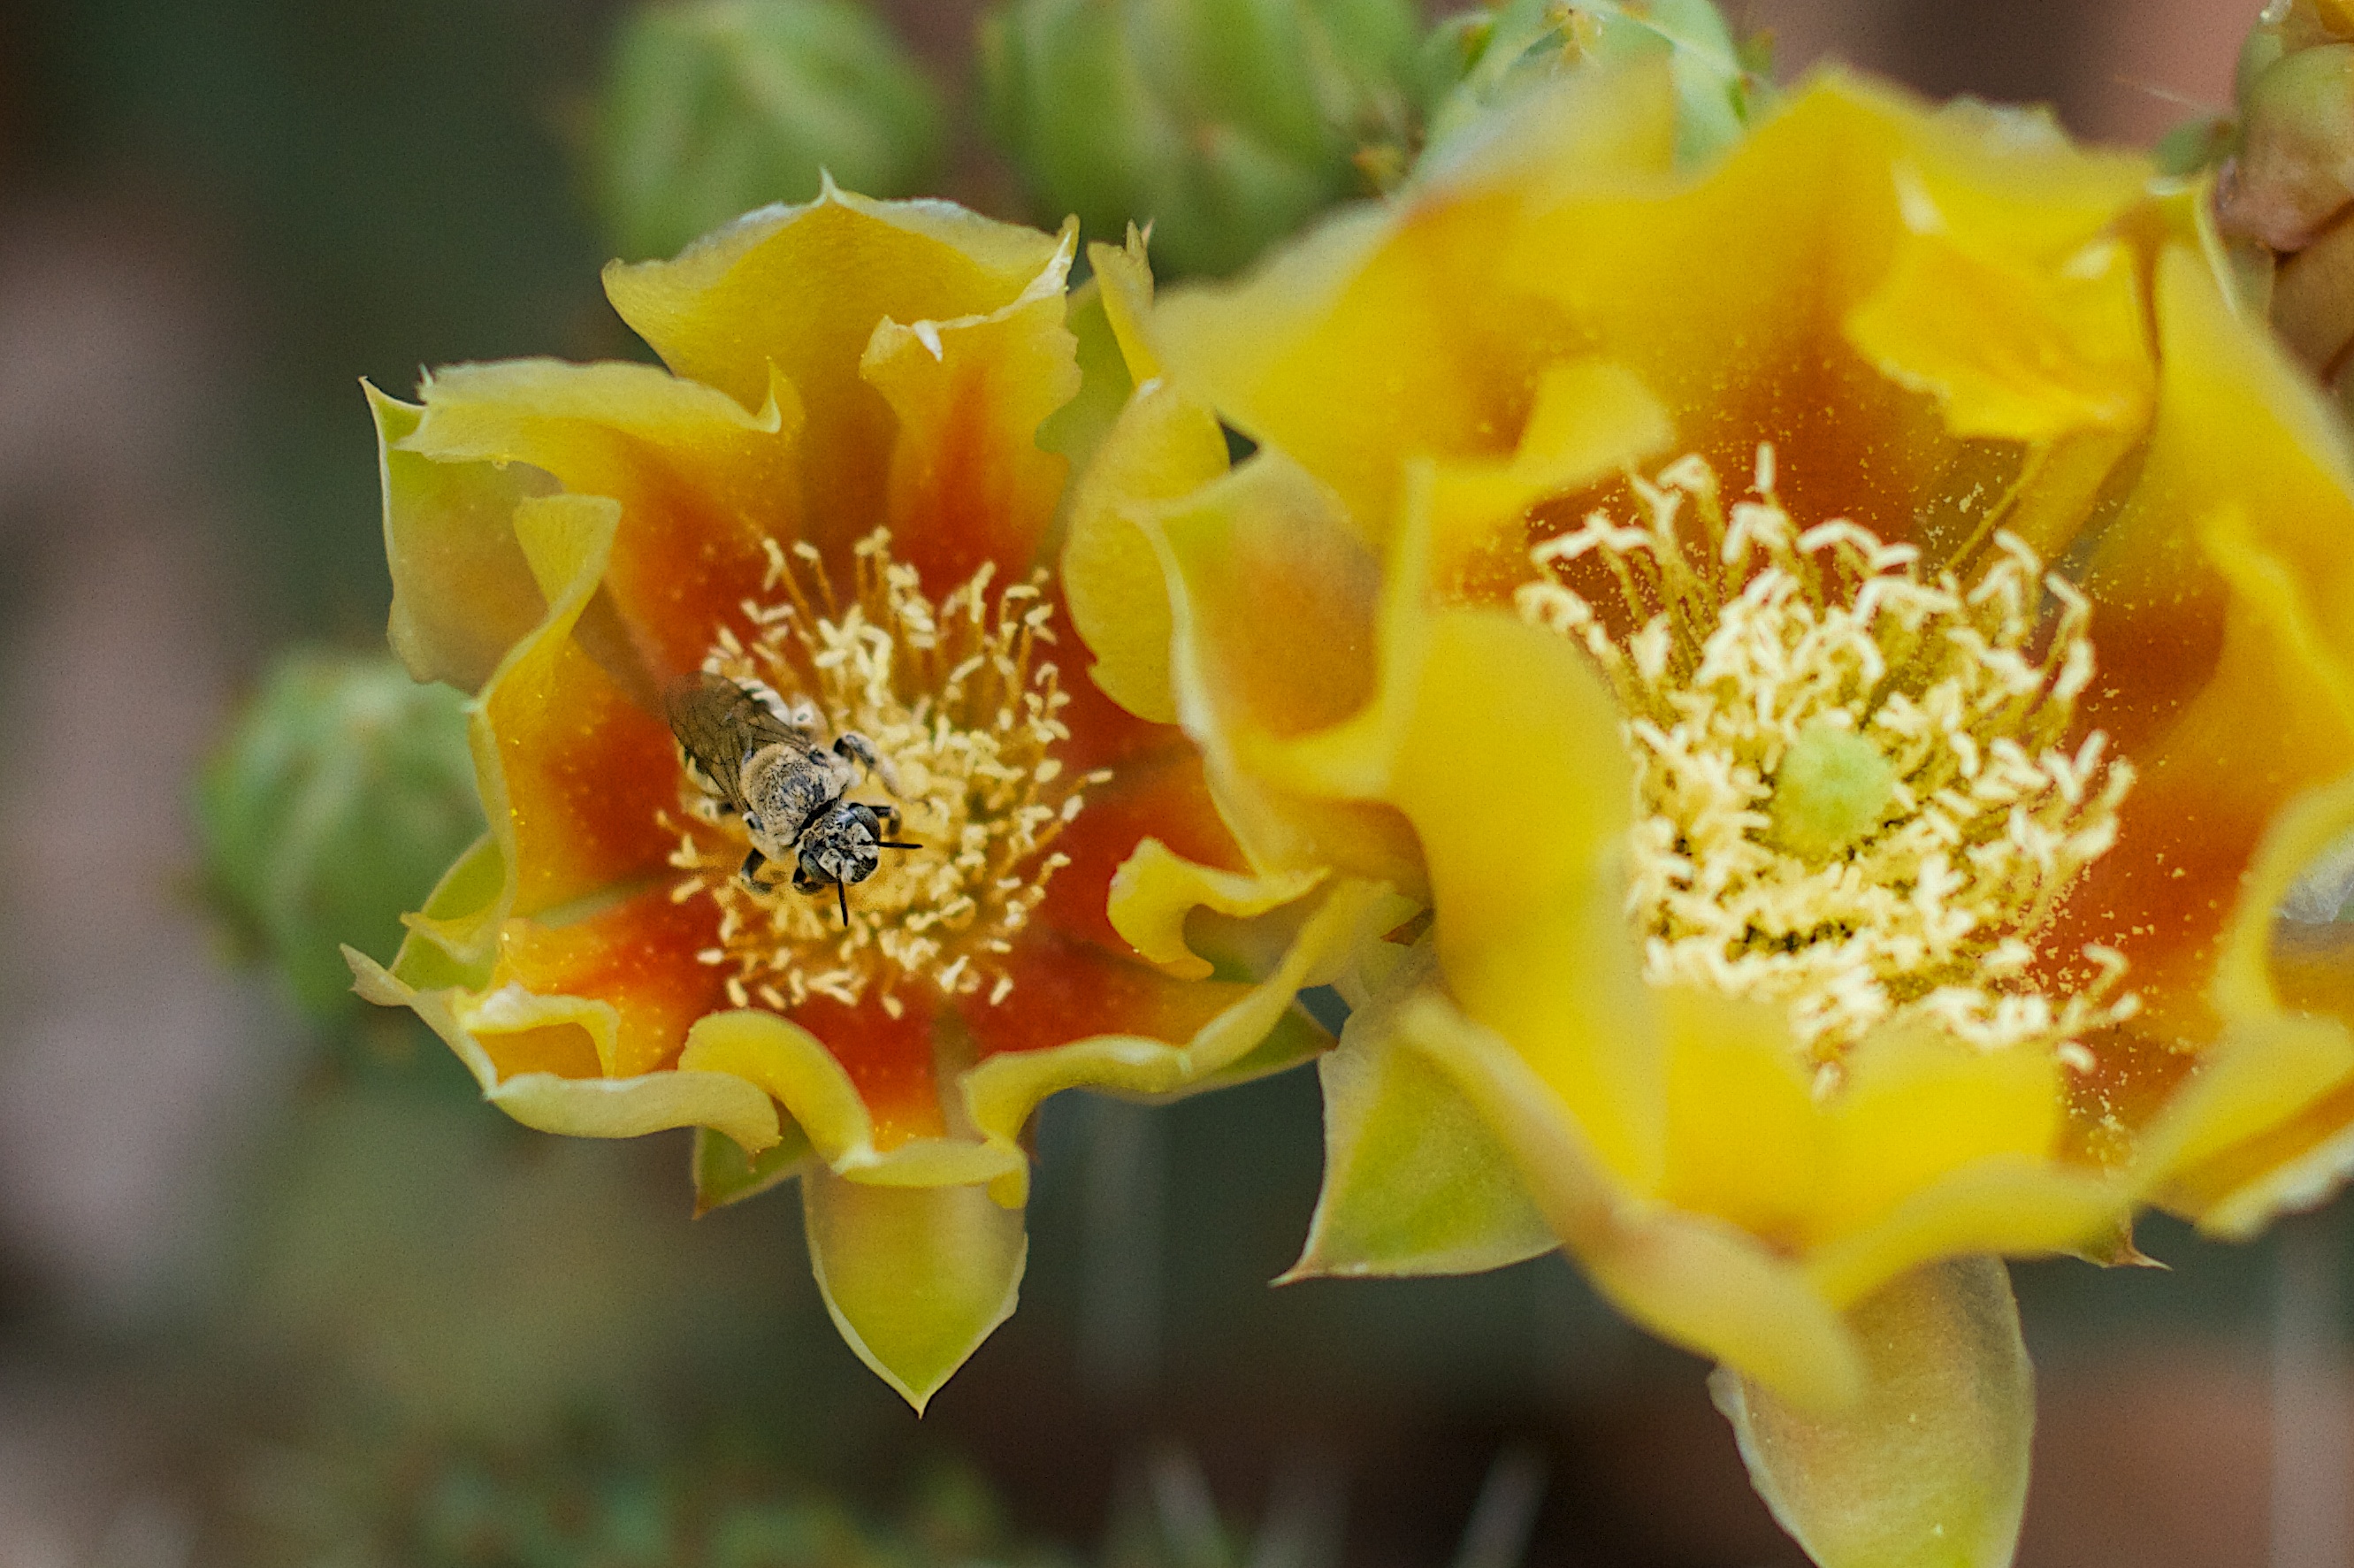
cactus, plant, flower, petal, food, produce, botany, yellow, flora, macro photography, flowering plant, prickly pear, land plant, barbary fig